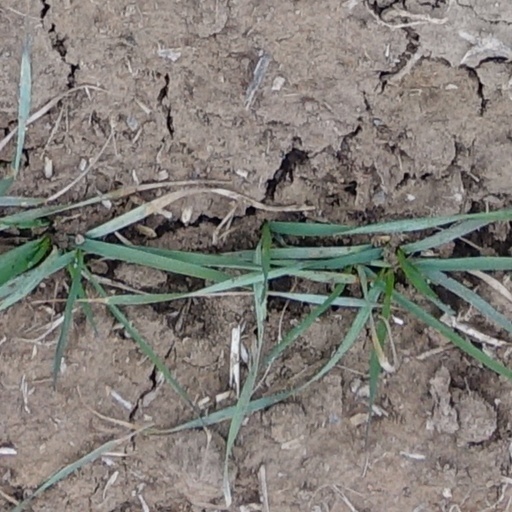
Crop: wheat